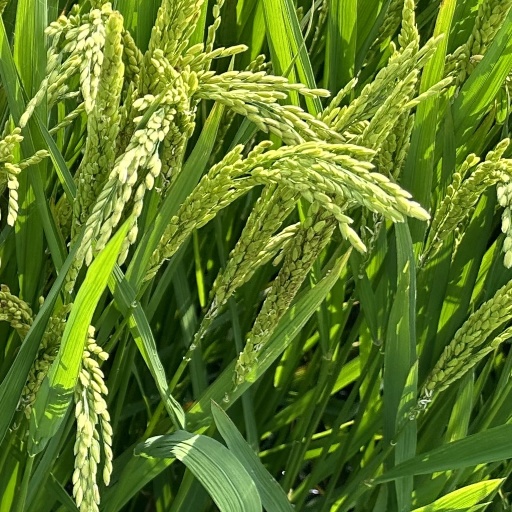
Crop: rice